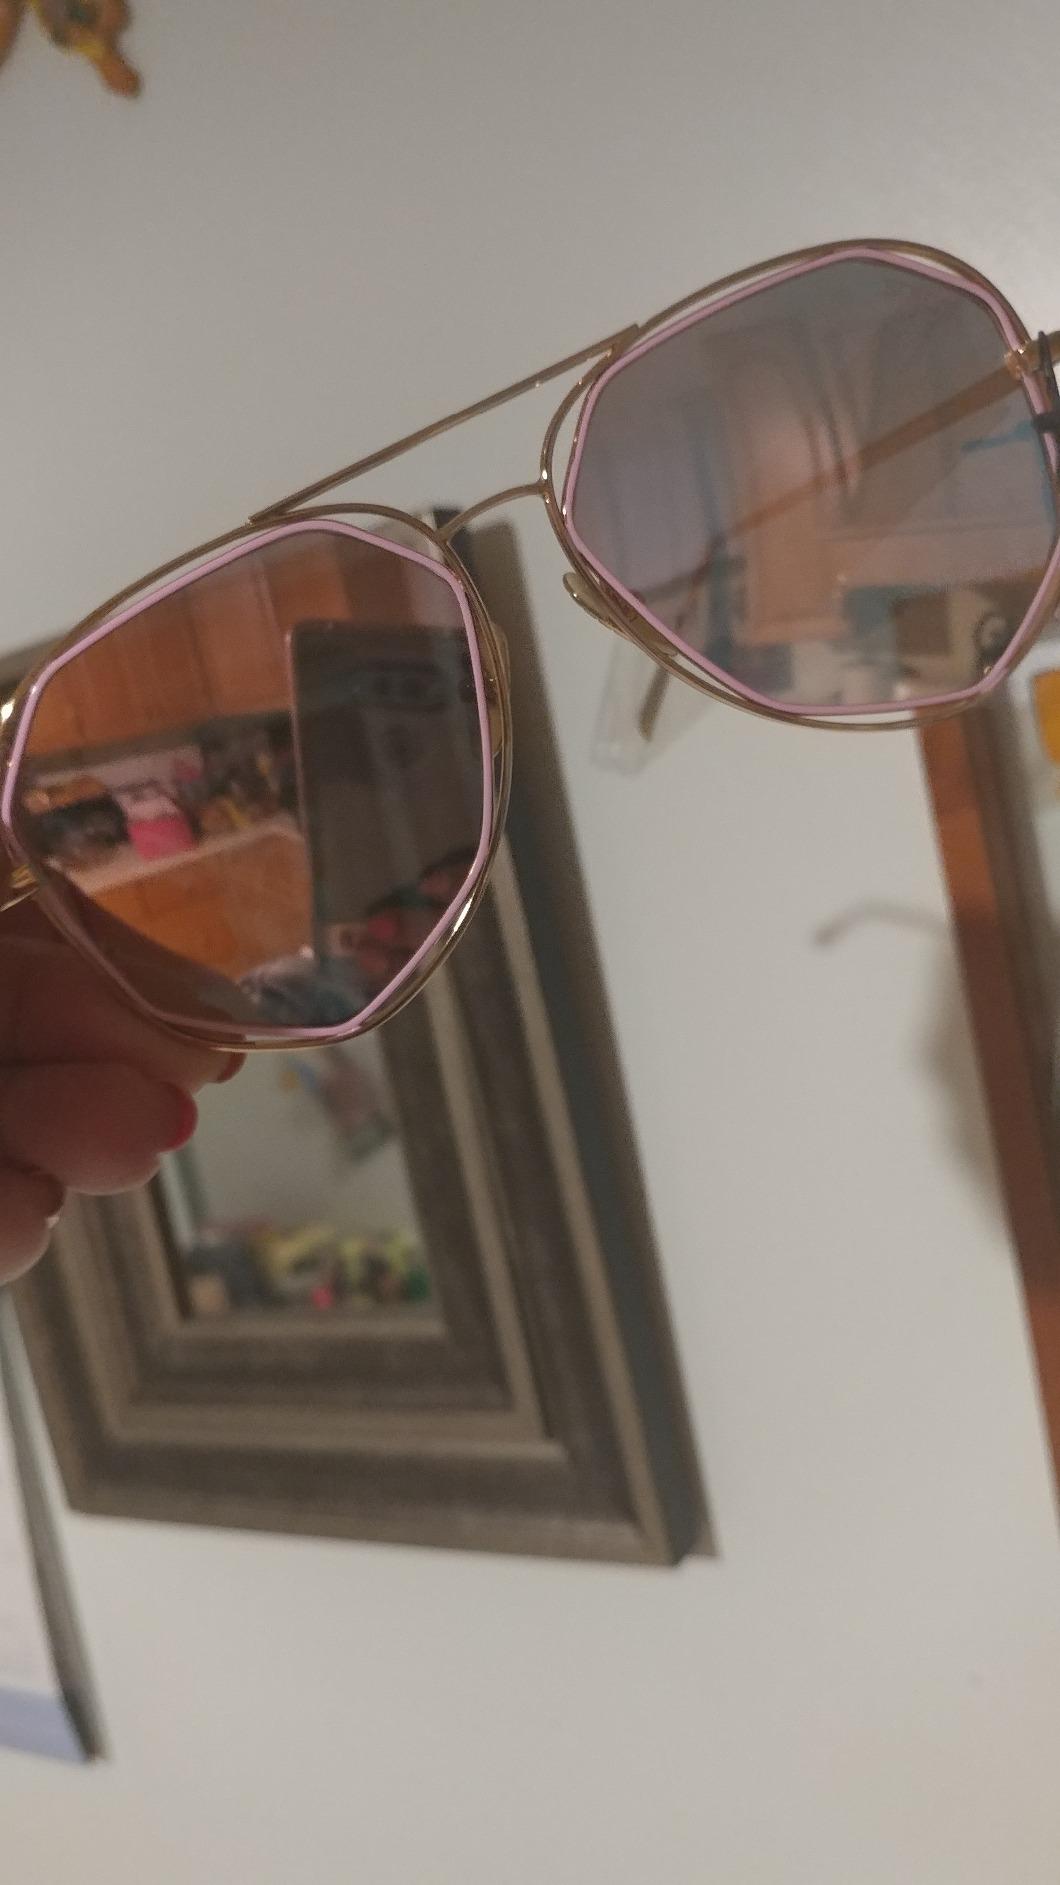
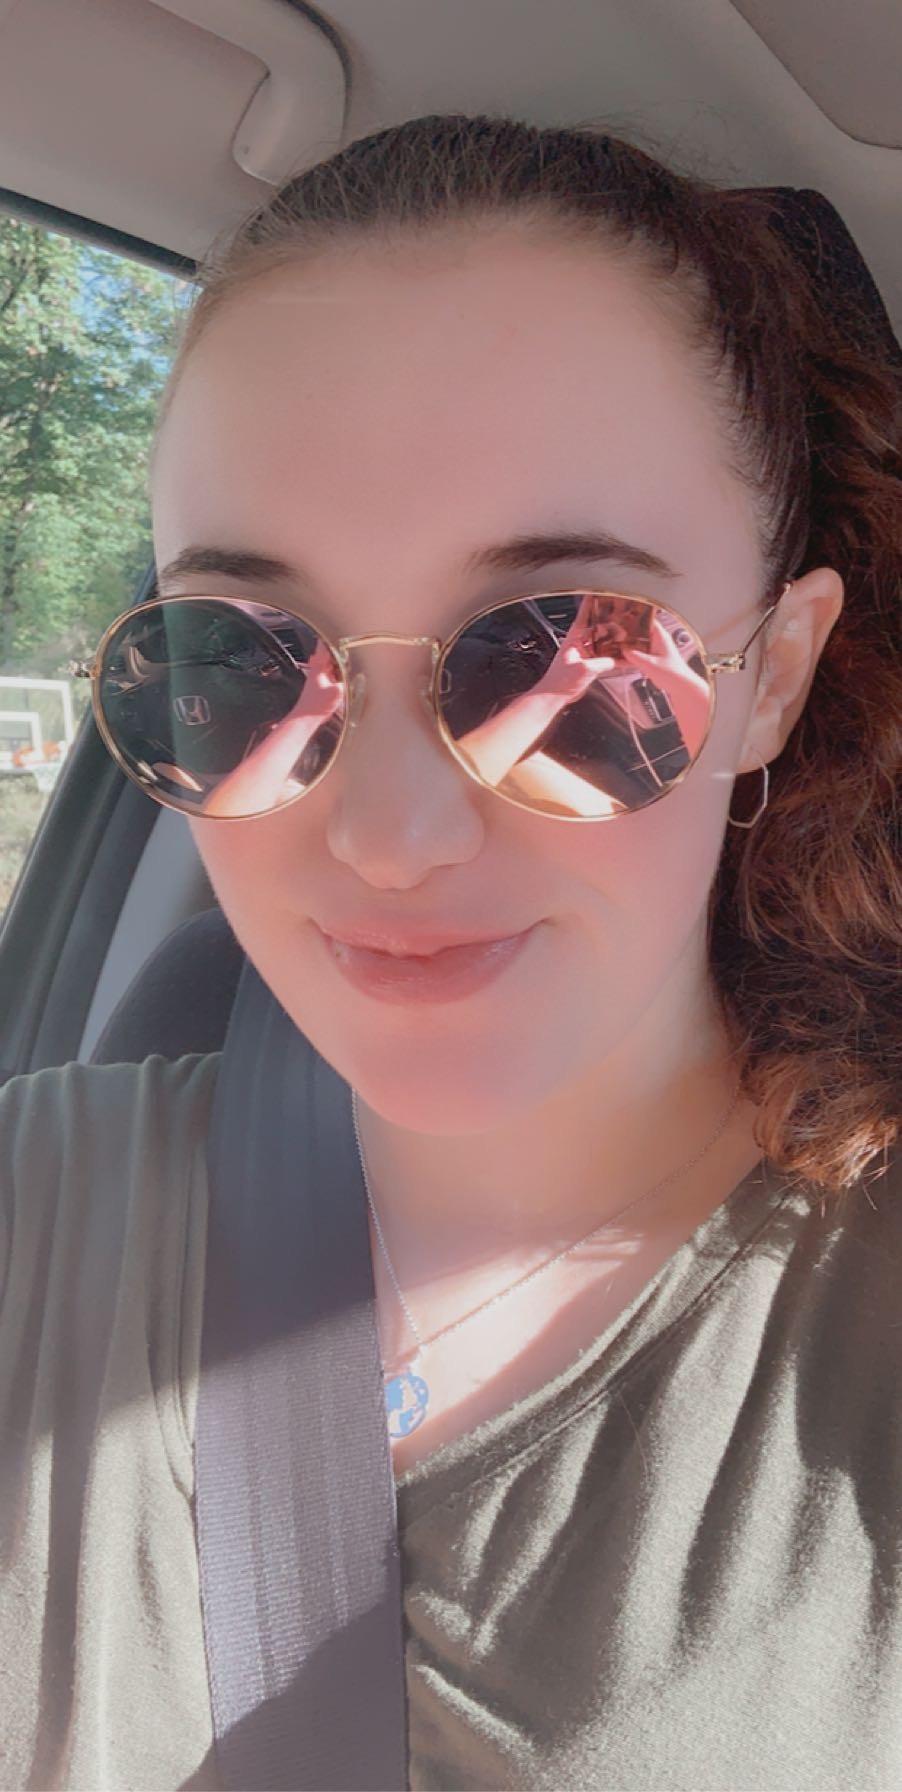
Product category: accessories_sunglasses
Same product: no